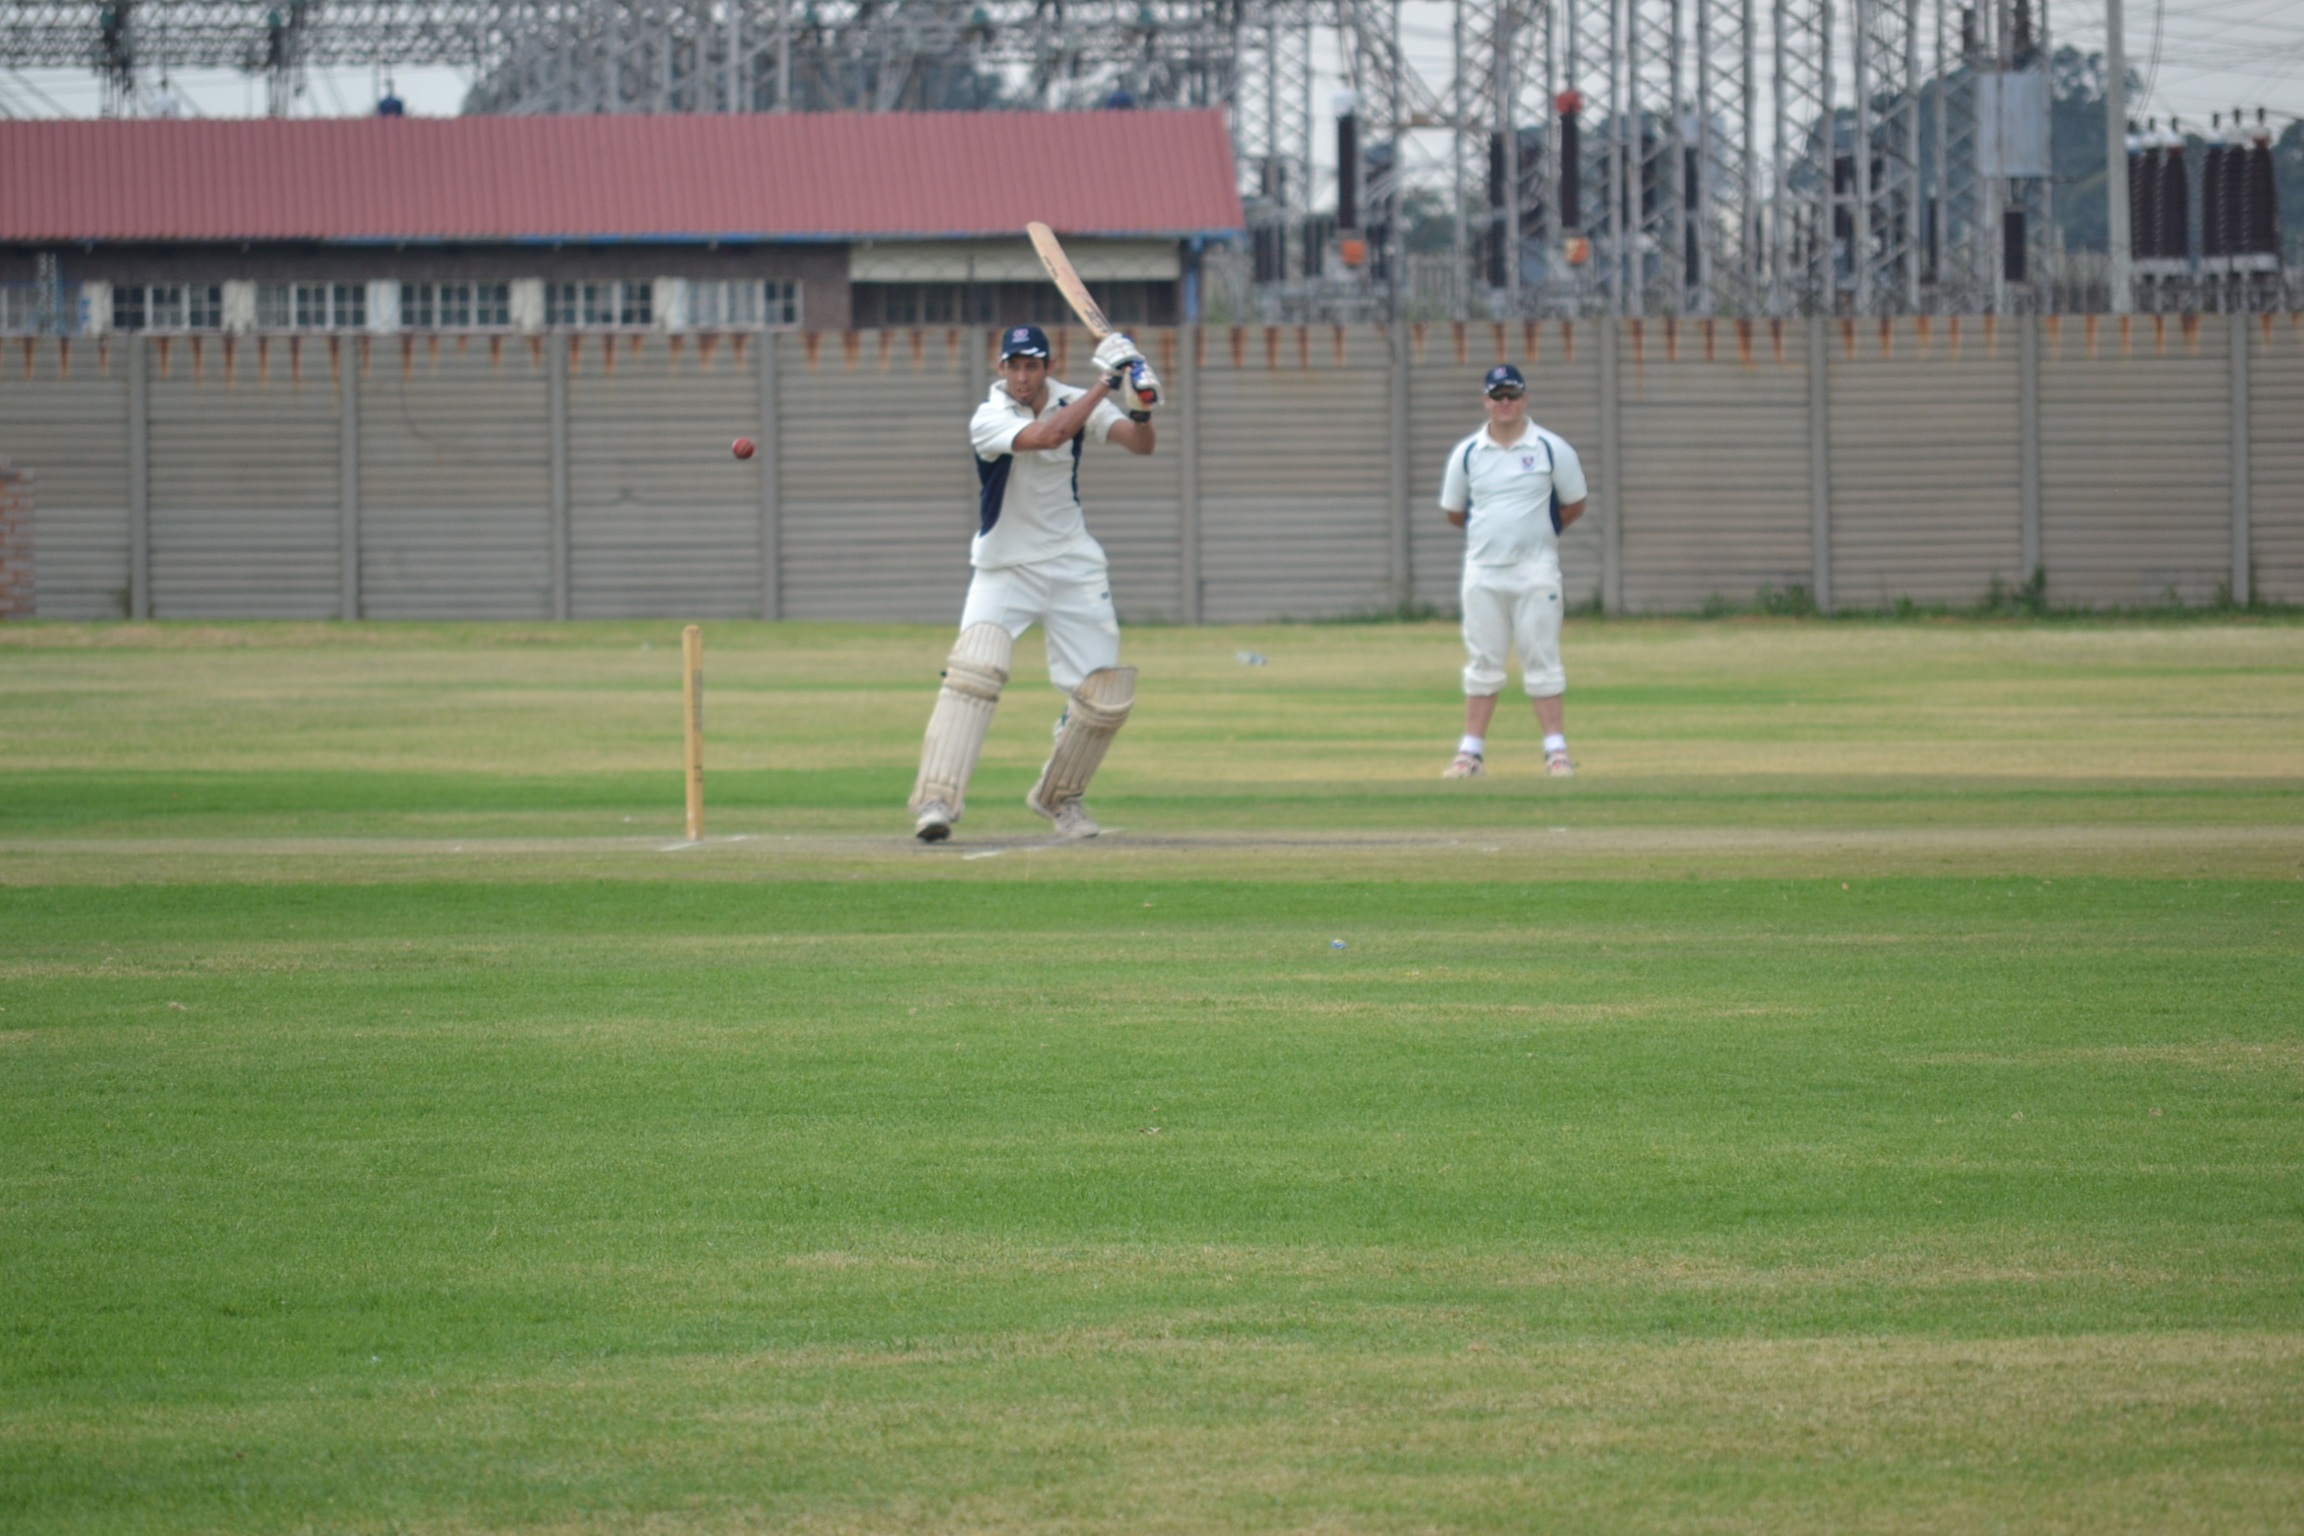
structure, baseball, sport, drive, stadium, player, baseball field, pitch, cricket, competition, sports, match, ball game, team sport, infielder, batsman, baseball park, college baseball, sport venue, bat and ball games